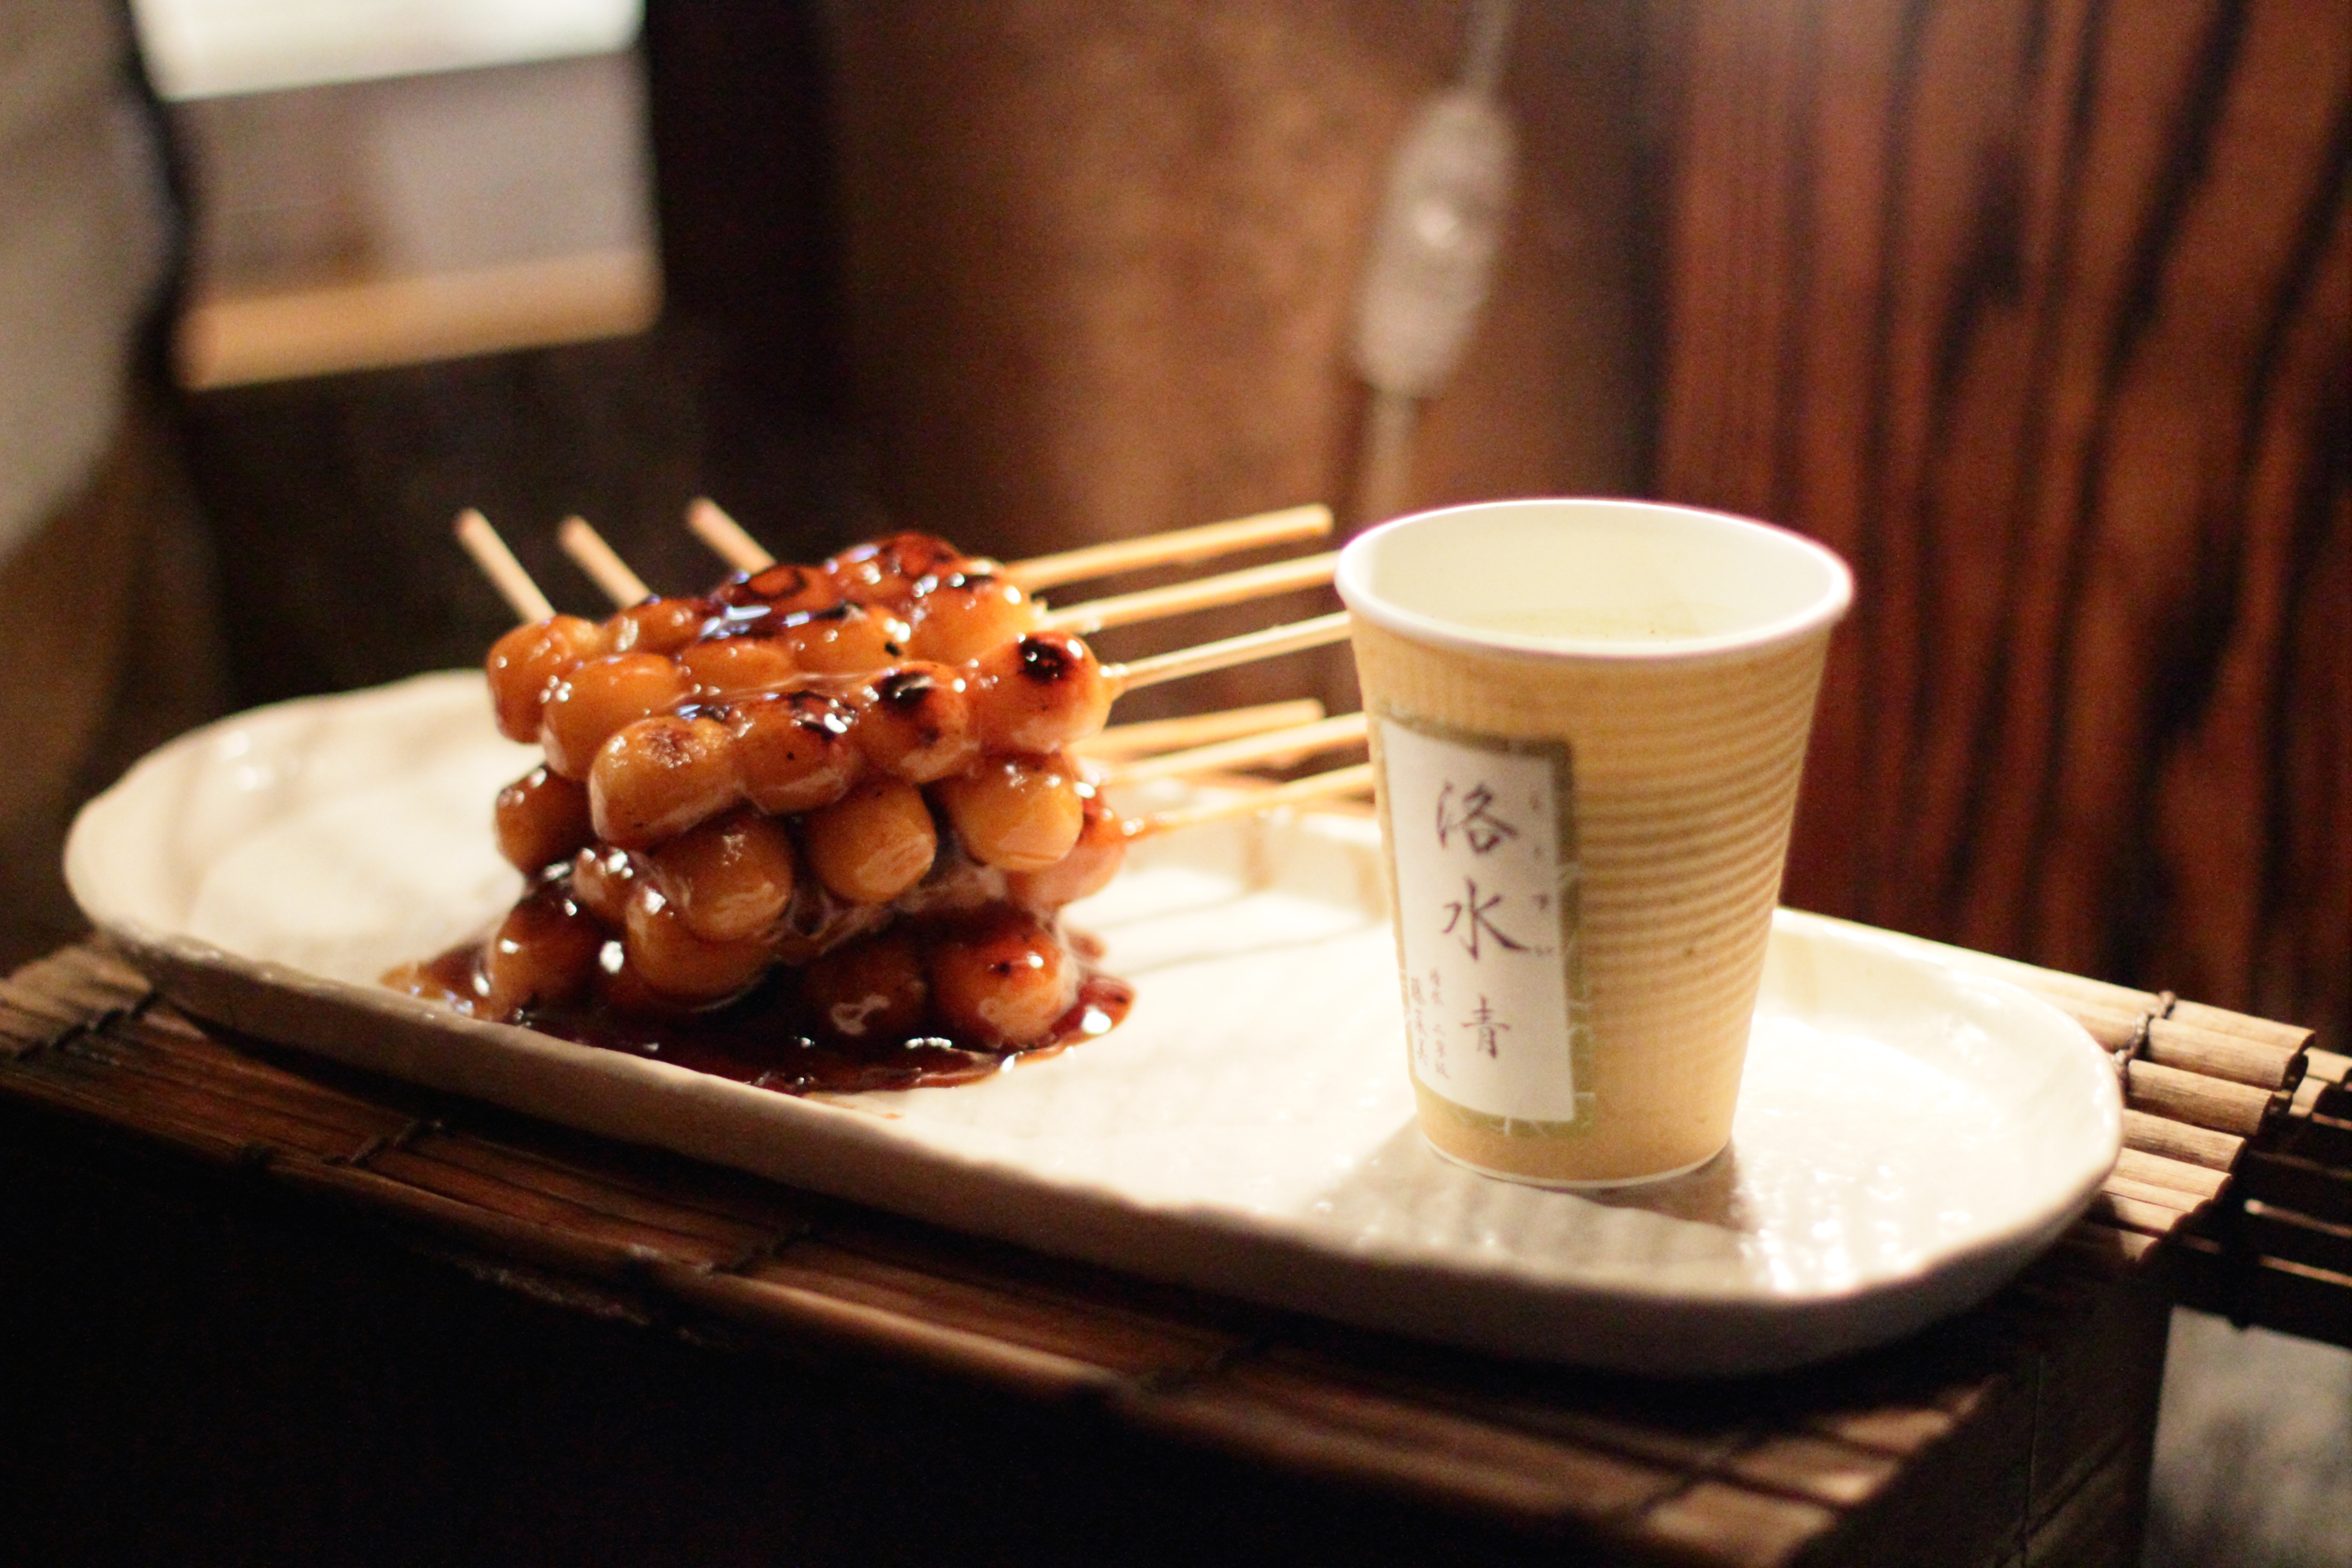
restaurant, dish, meal, food, breakfast, meat, cuisine, asian food, brunch, sense